William Cole, 1st Earl of Enniskillen

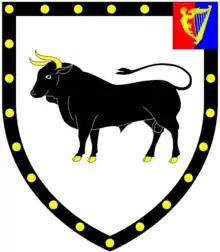
Arms of Cole, Earl of Enniskillen: "Argent, a bull passant sable armed or a bordure of the second bezantée on a canton sinister per pale gules and azure a harp of the third stringed argent". These are the arms of Cole of Nethway in the parish of Brixham, Devon, differenced by a canton

William Willoughby Cole, 1st Earl of Enniskillen (1 March 1736 – 22 May 1803), styled The Honourable from 1760 to 1767, then known as the Lord Mountflorence to 1776 and as the Viscount Enniskillen to 1789, was an Irish peer and politician.